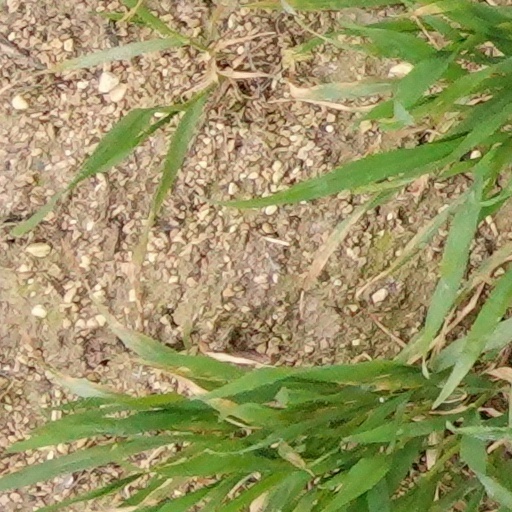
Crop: wheat